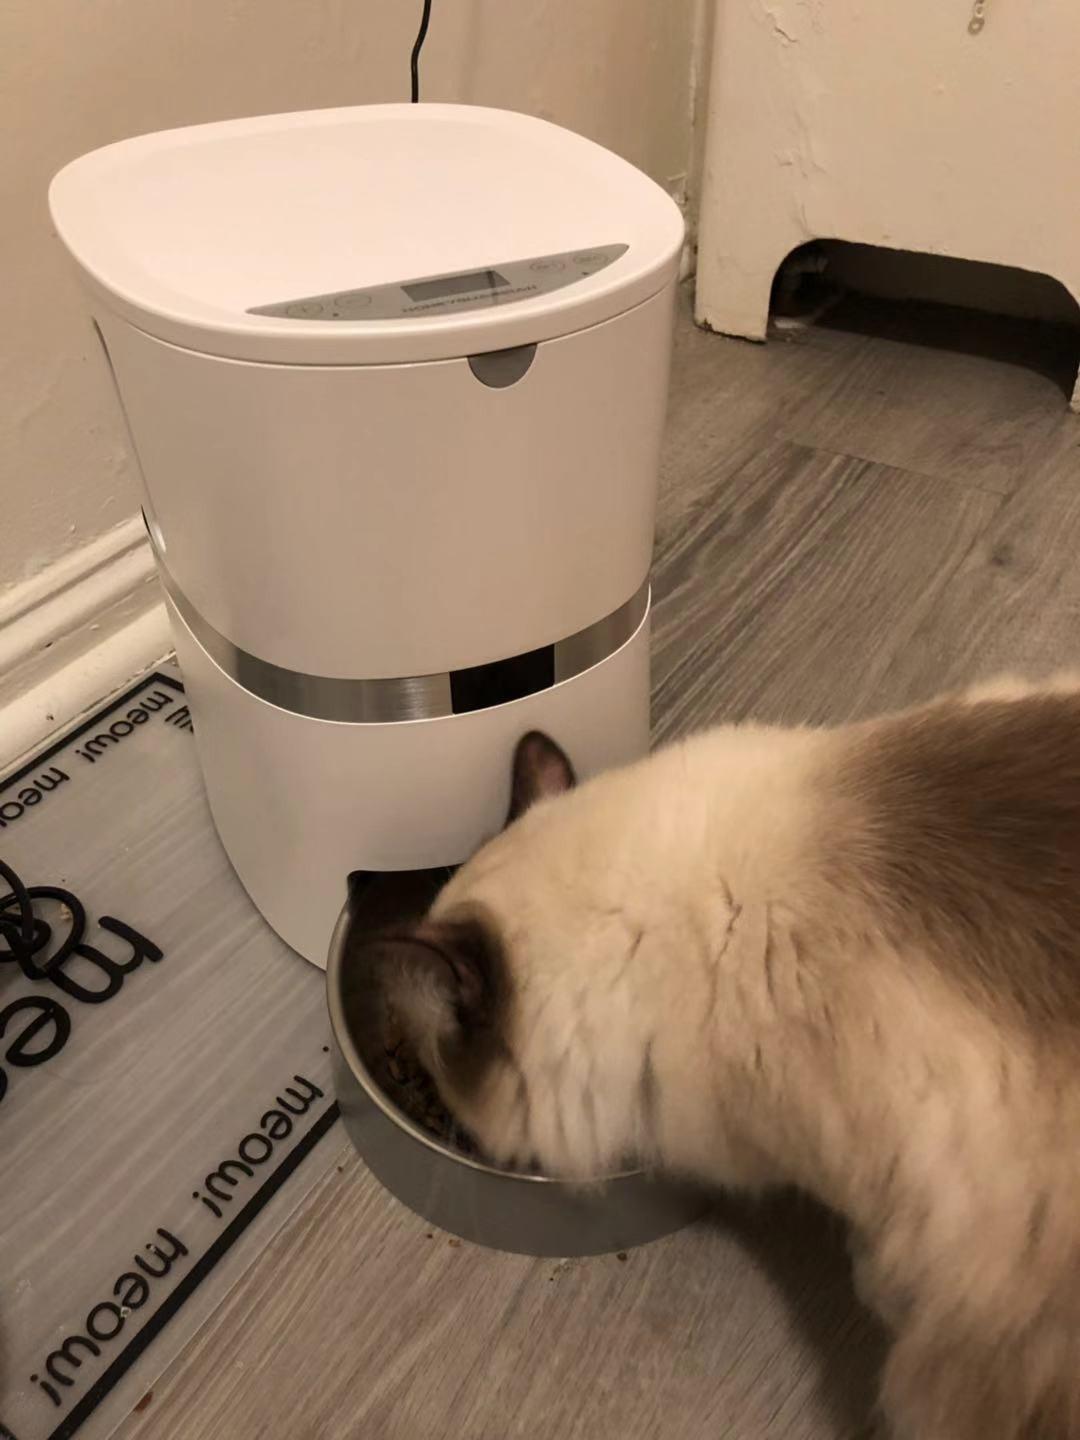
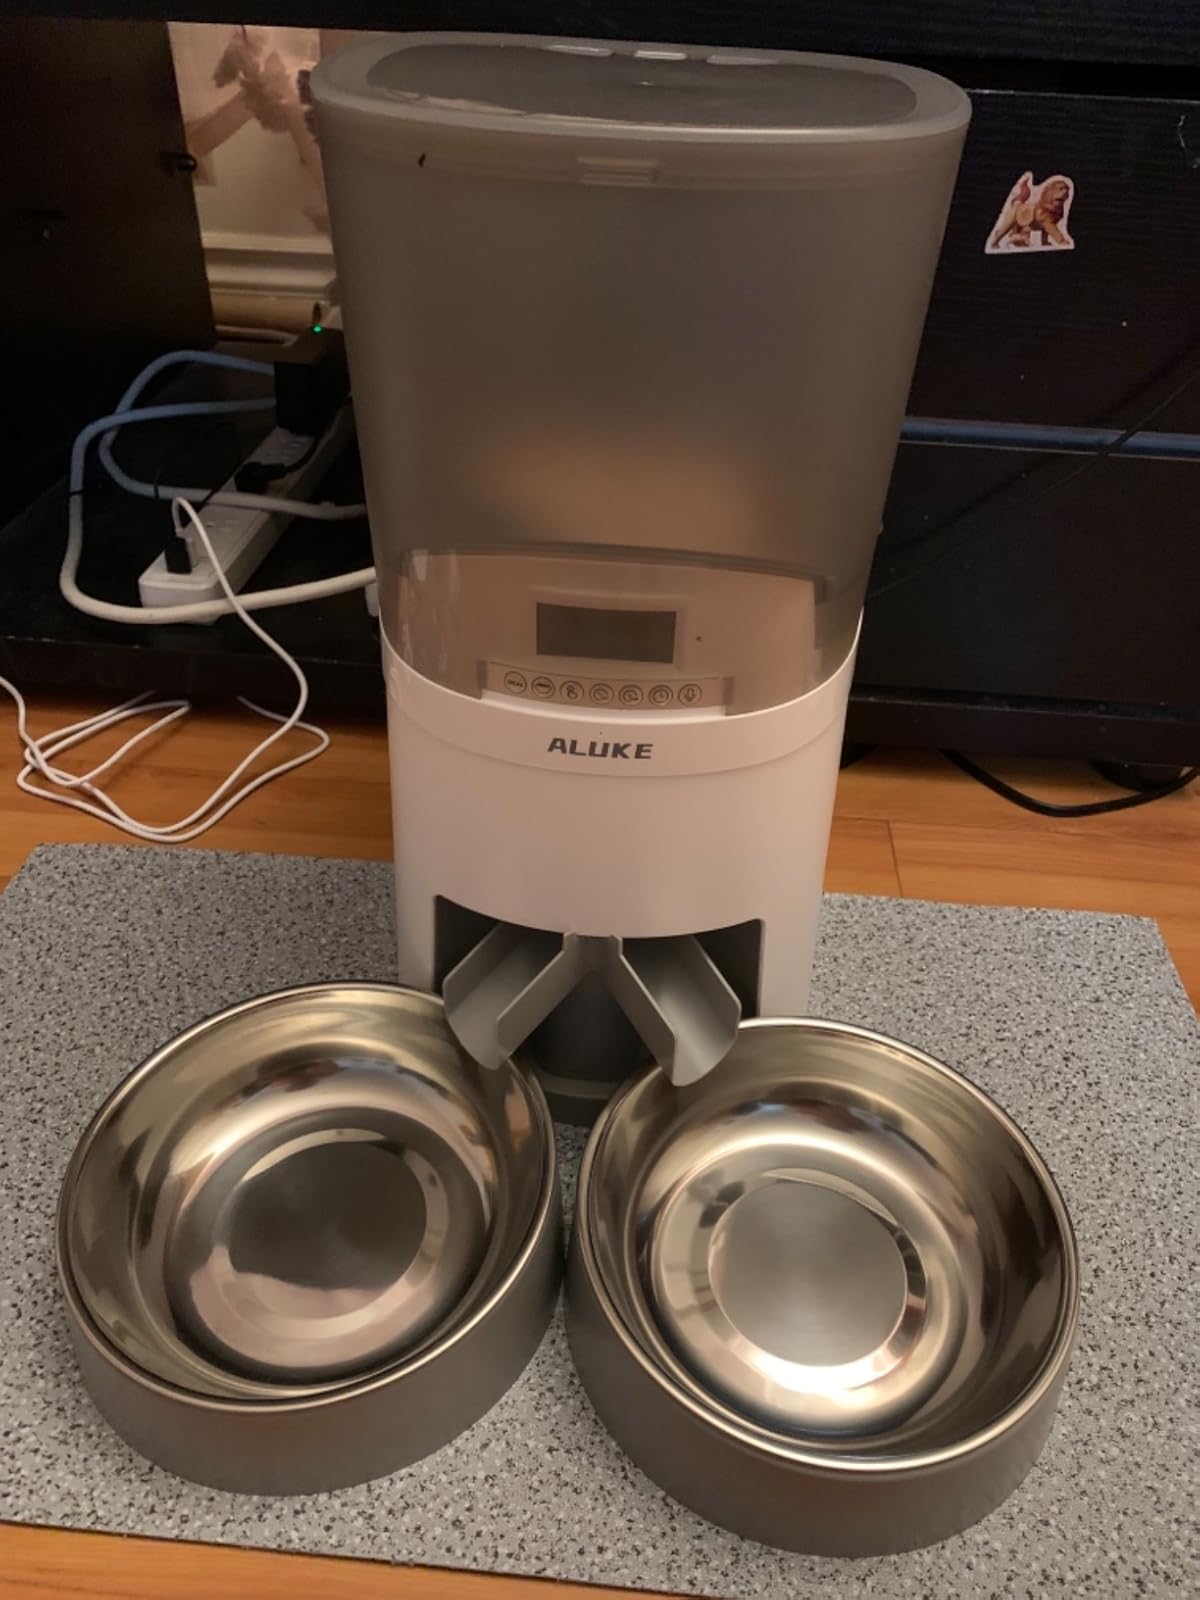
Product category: items_feeder
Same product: no